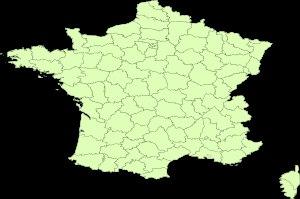
La projection cylindrique équidistante, encore appelée projection équirectangulaire ou projection géographique, est un type de projection cartographique très simple attribué à Marinus de Tyr vers 100 ap. J.-C.